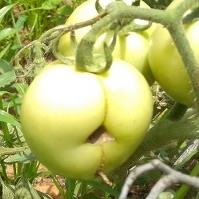
Crop: Tomato
Condition: helicoverpa-armigera-p